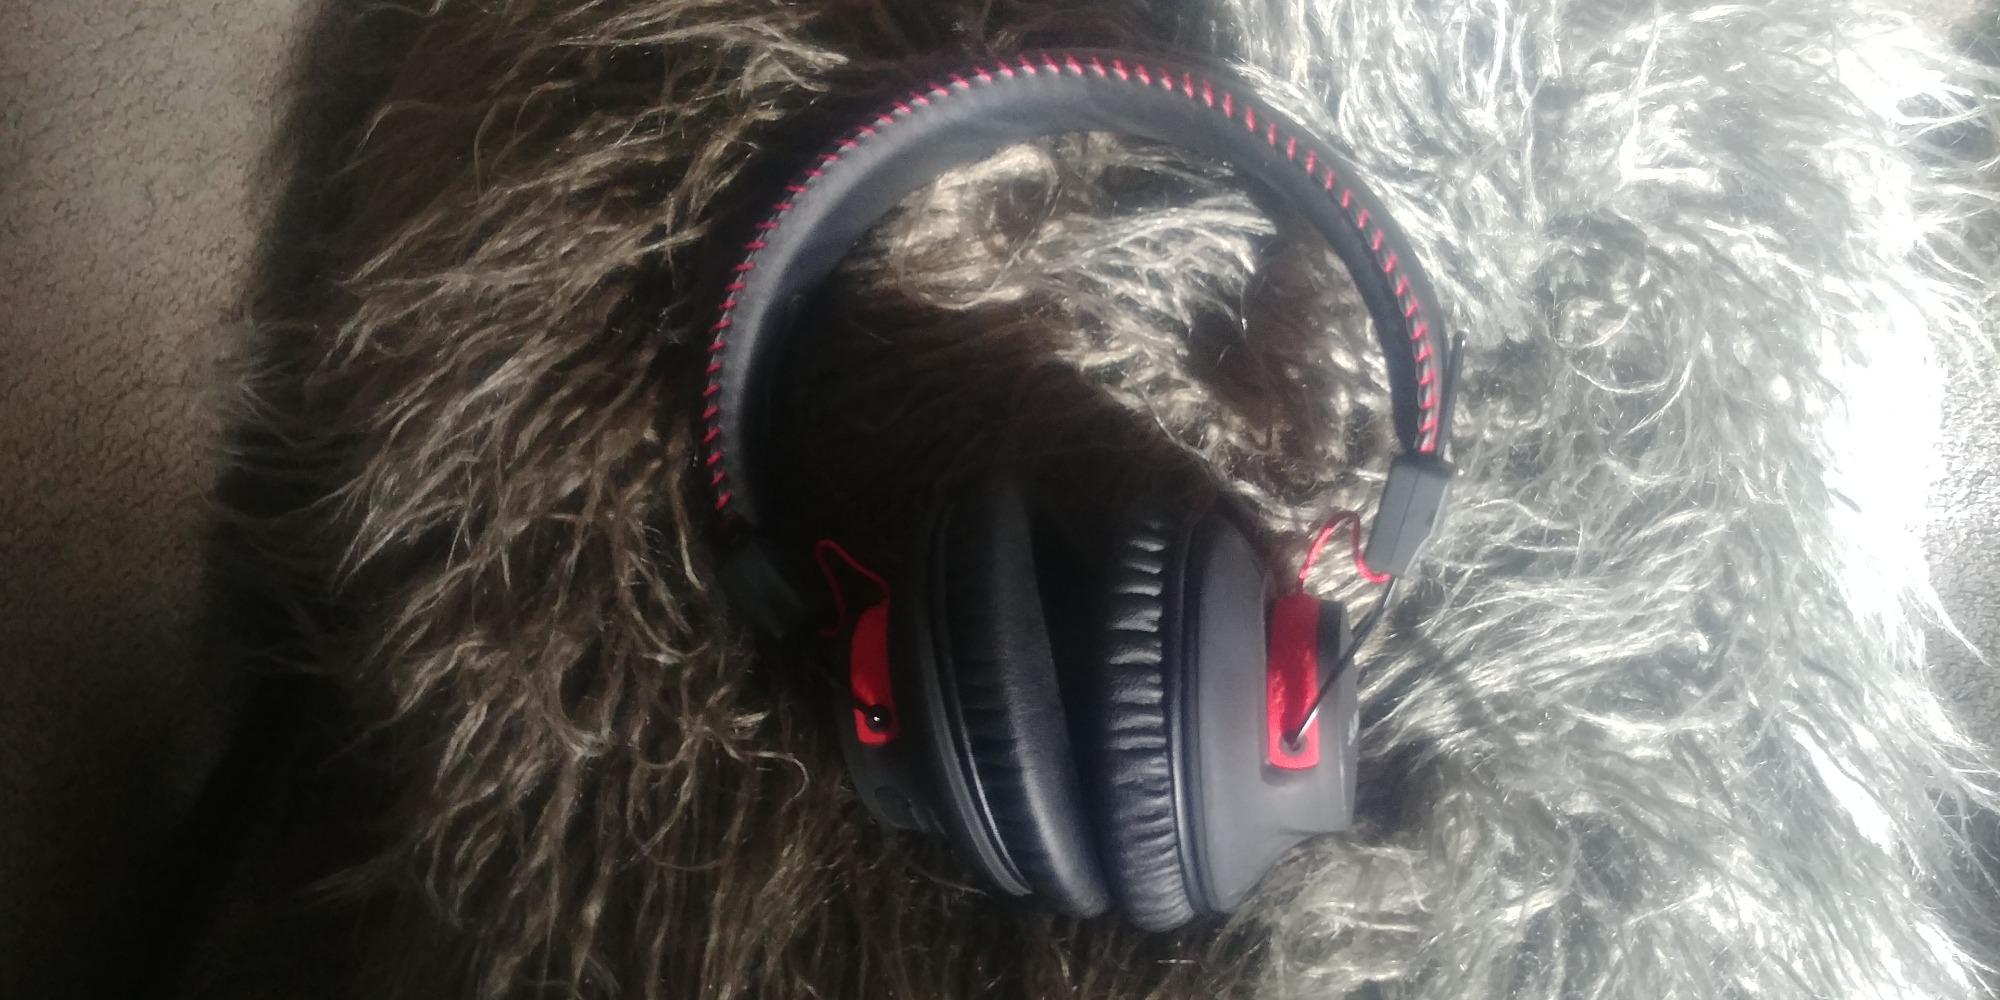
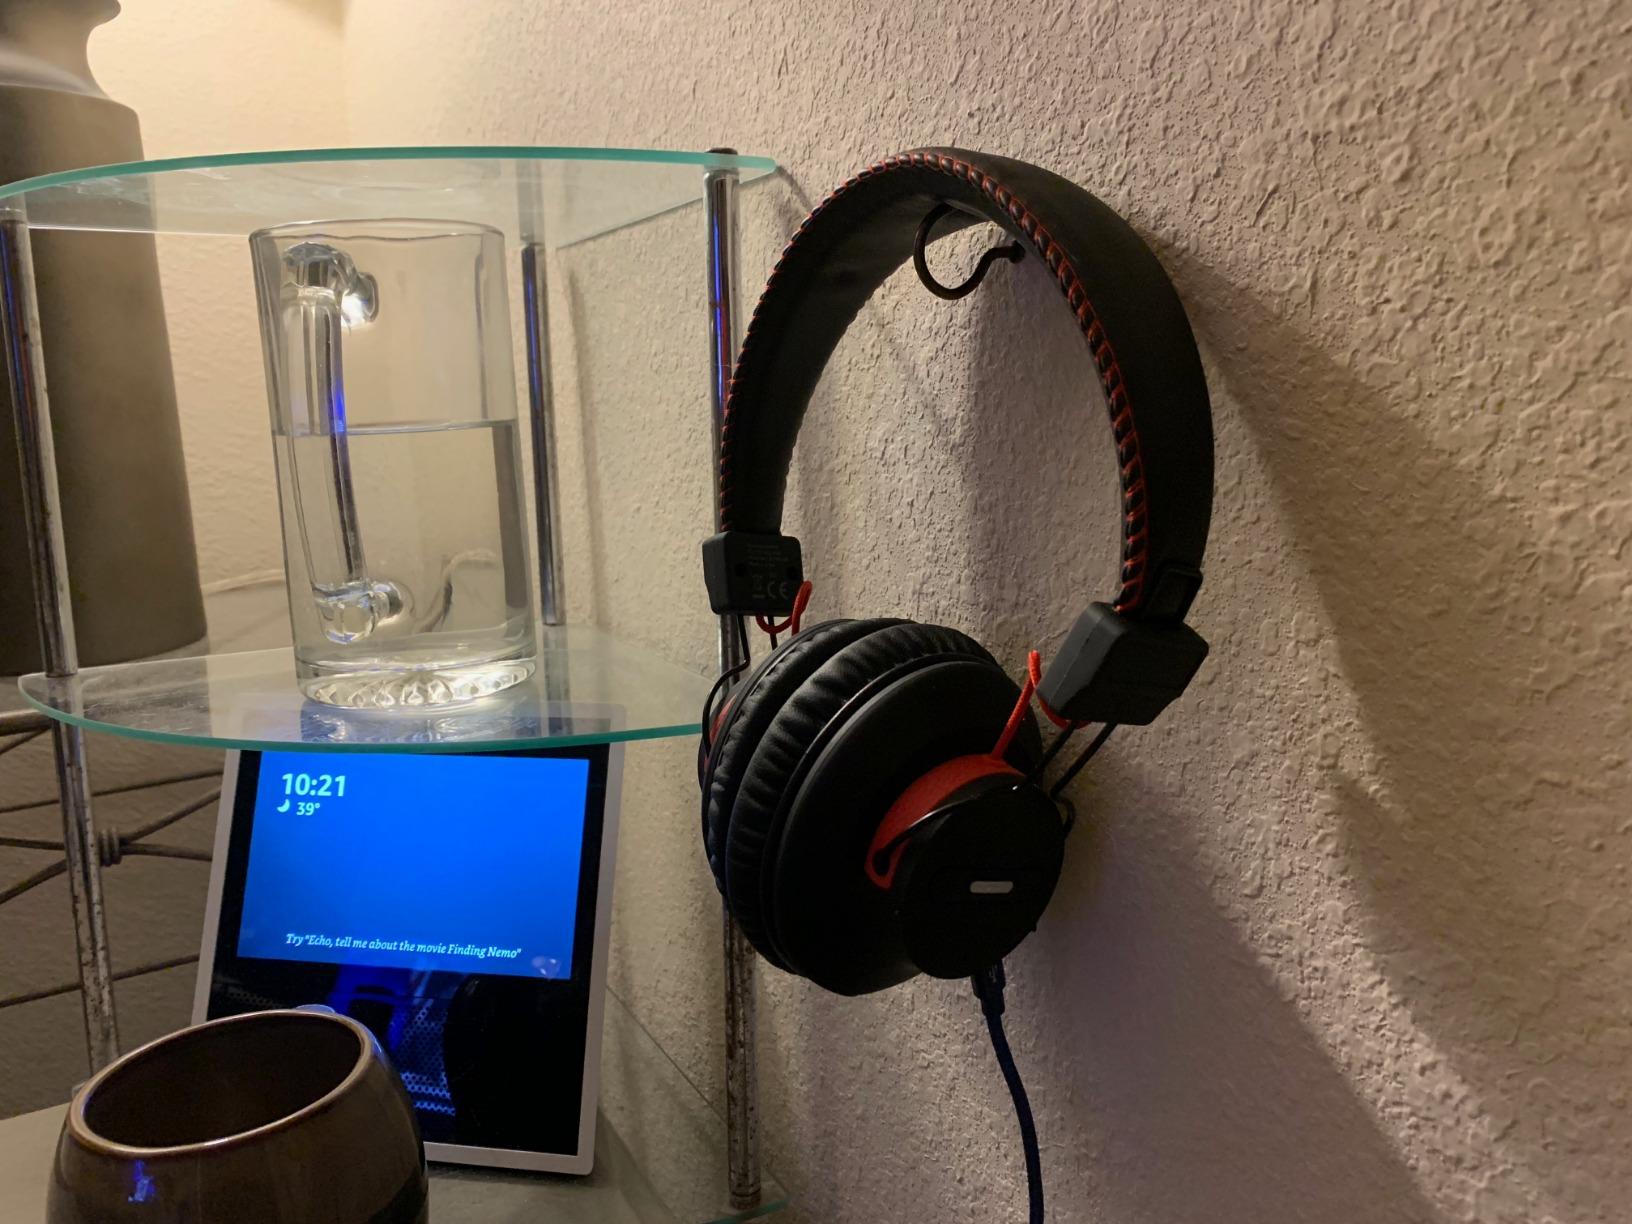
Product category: headphones
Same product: yes